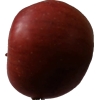
Label: Apple 17